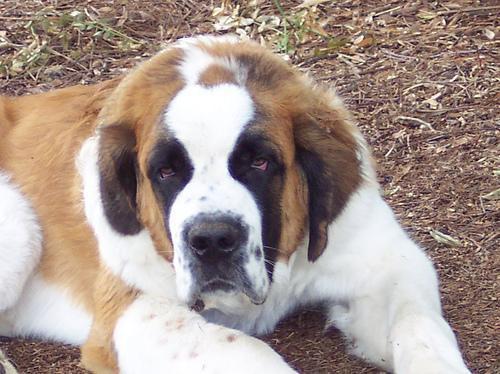
Saint_Bernard